Arthur MacArthur IV

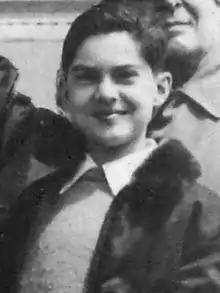
MacArthur in 1950

Arthur MacArthur IV (born February 21, 1938) is an American concert pianist and writer, and the only child of General Douglas MacArthur and Jean MacArthur. He is also the grandson of General Arthur MacArthur Jr.